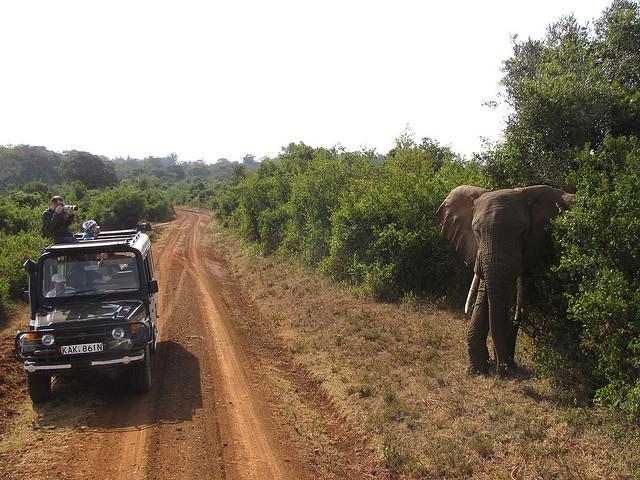
an elephant in some bushes wit ha car on the road